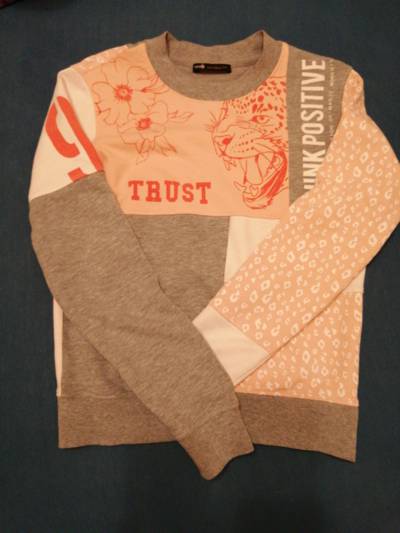
Waste category: clothes